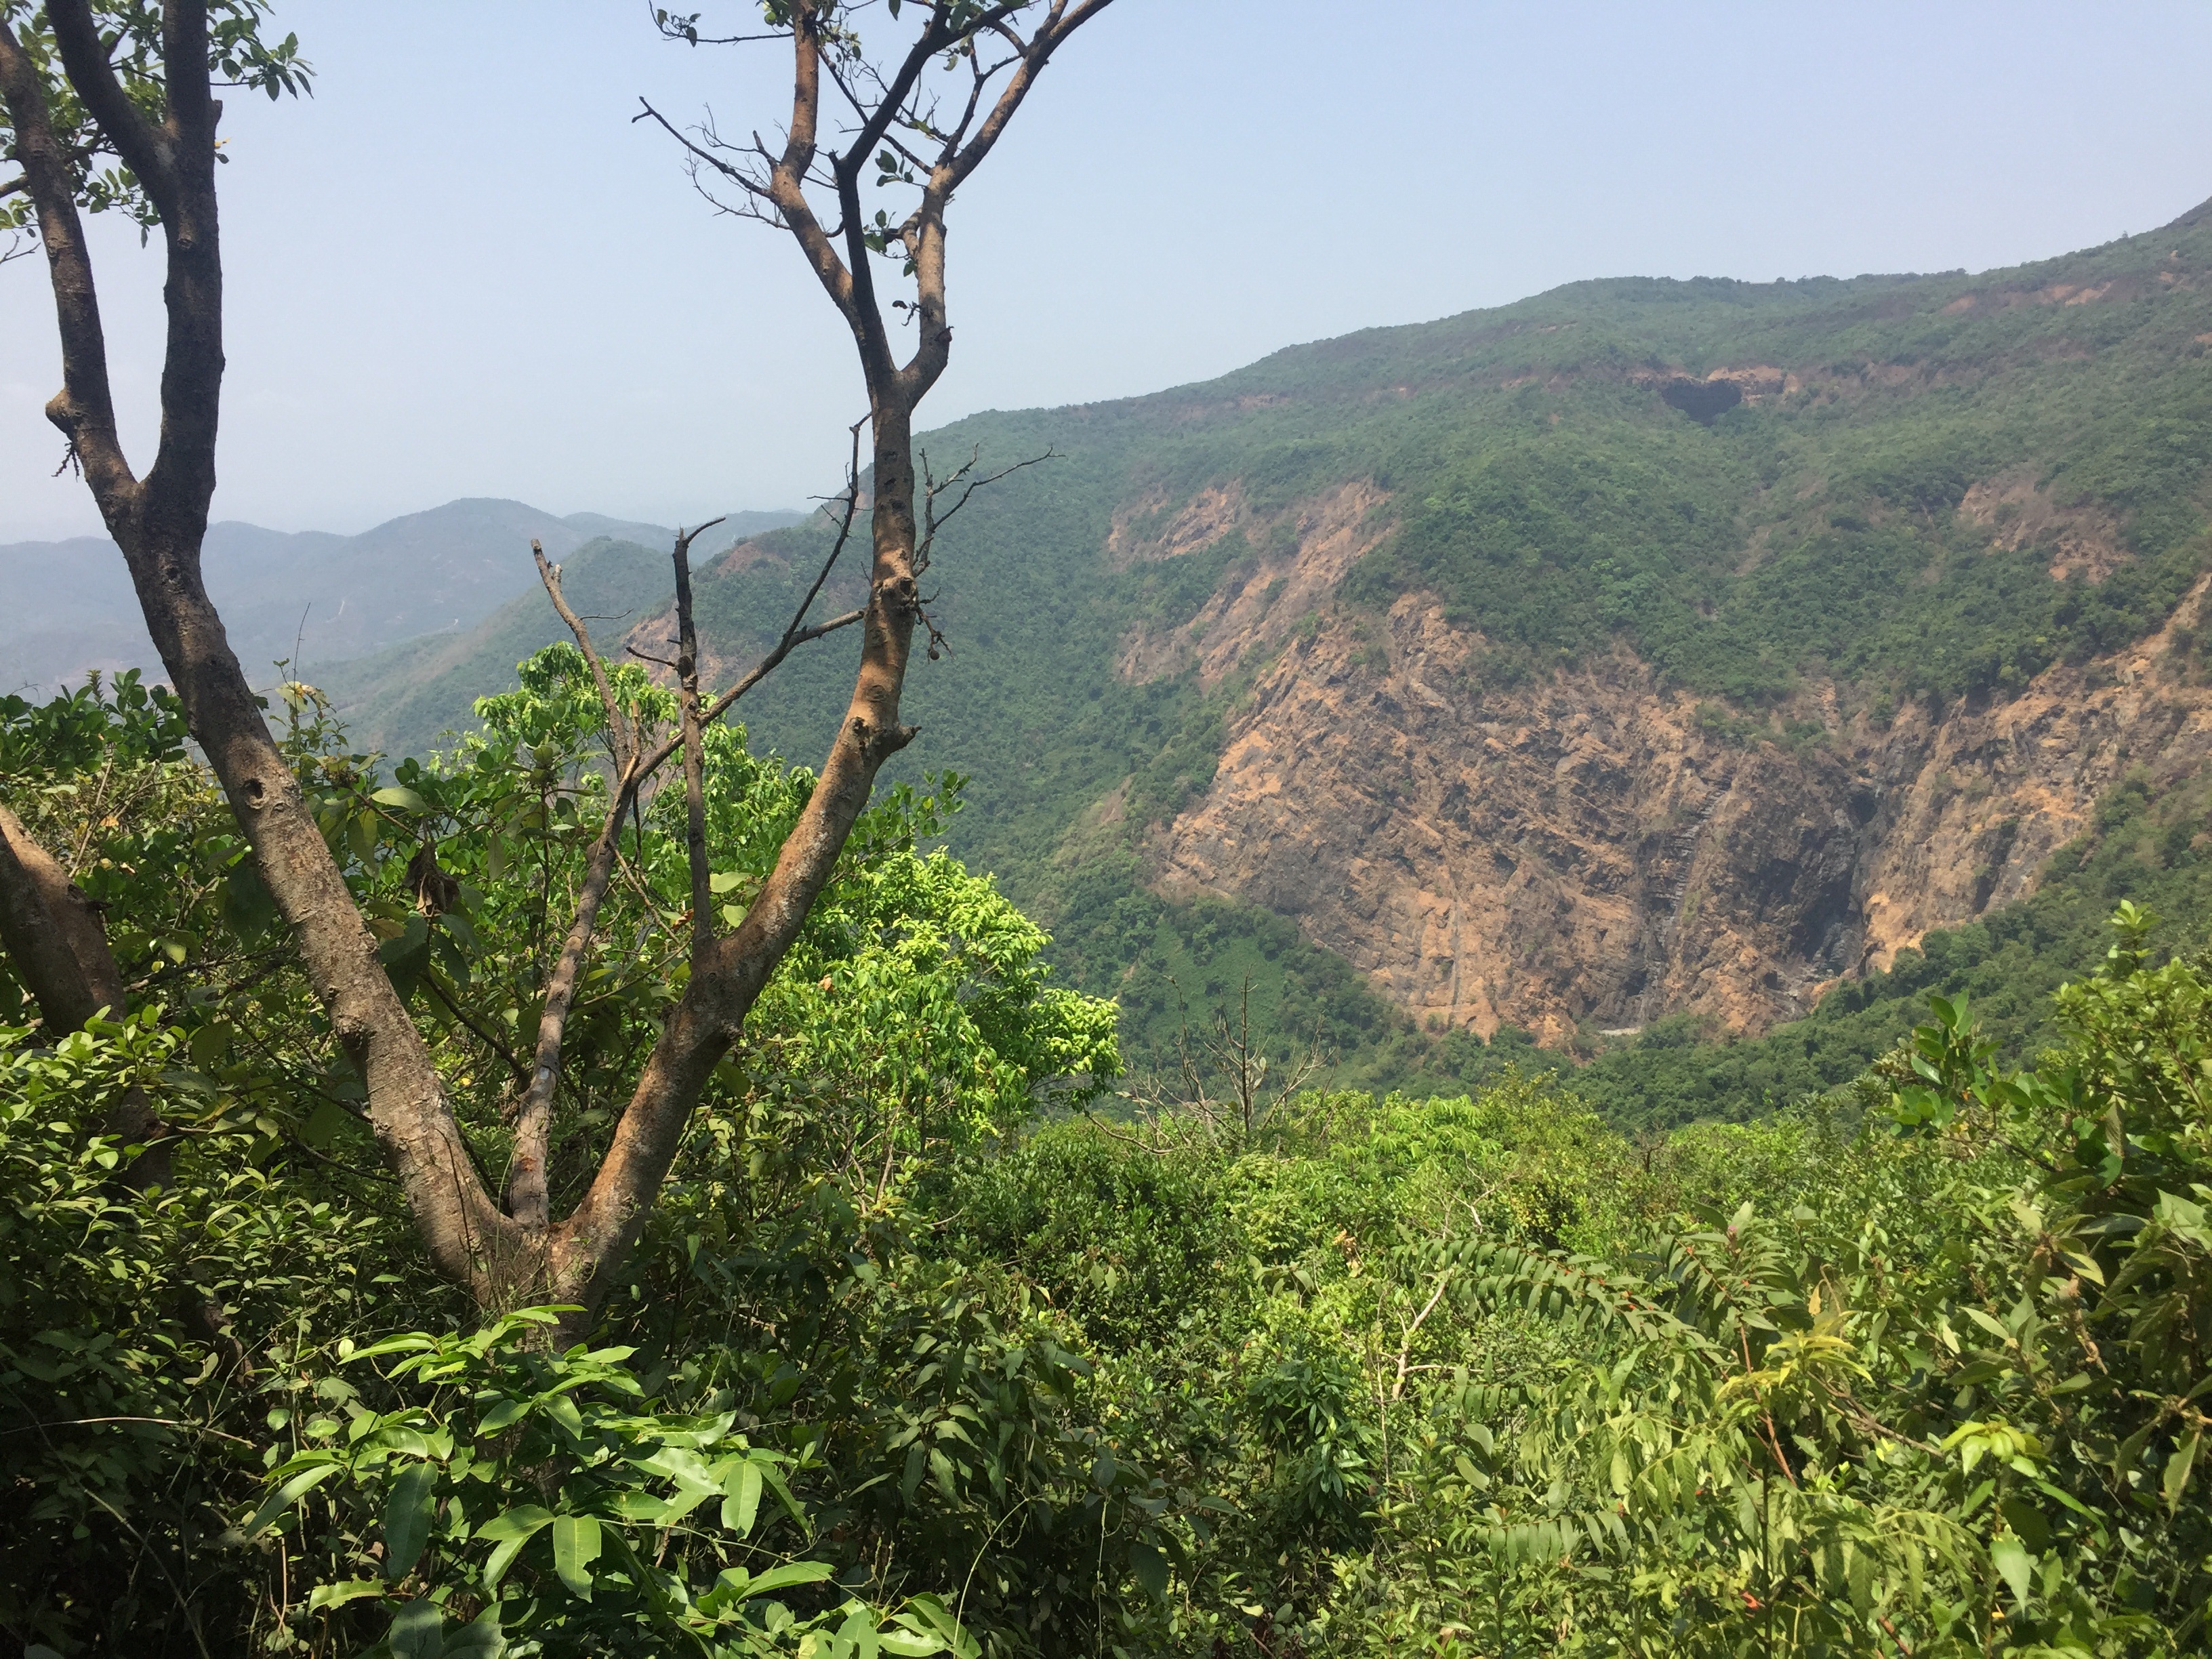
tree, forest, outdoor, mountain, trail, hill, flower, valley, jungle, natural, ridge, vegetation, rainforest, ecosystem, geographical feature, mountainous landforms